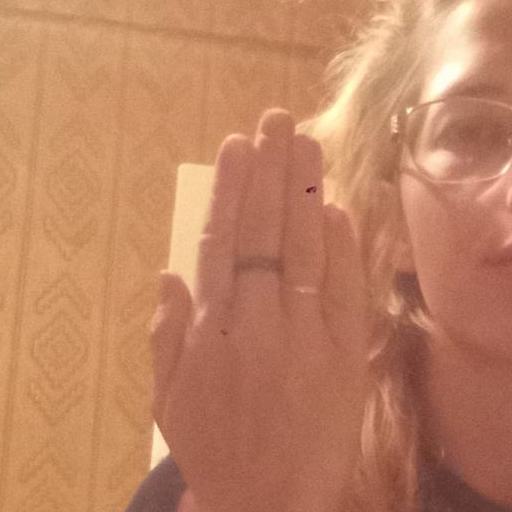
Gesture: stop_inverted